Your Family and Mine

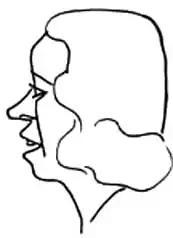
"Your Family and Mine" actress Lucille Wall, seen in this caricature by announcer Norman Sweetser.

Your Family and Mine is an American radio drama series that aired April 25, 1938 – April 28, 1939, on NBC, and May 1, 1939 – April 26, 1940, on CBS. Sponsored by Sealtest, the 15-minute soap opera program aired weekdays at 5:15 p.m. ET on NBC, and at 2:30 p.m. ET on CBS.